Mladen Petrić

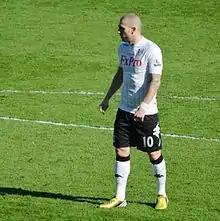
Petrić playing for Fulham in 2013

After being released by Hamburg at the end of the 2011–12 campaign, Petrić signed a one-year deal with English Premier League club Fulham, linking up with former Hamburg boss, Martin Jol. The Croatian striker made his debut at home to Norwich City on the opening day of the Premier League campaign, along with fellow new signing Sascha Riether. Petrić scored a double and provided an assist for Alexander Kačaniklić as Fulham beat Norwich by a score of 5–0.